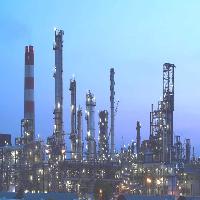
Weather: sun or clear